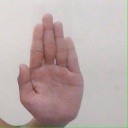
अक्षर: ध